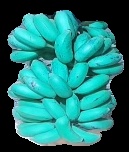
Variety: elakki-bale
Grade: grade3